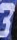
Number: 3